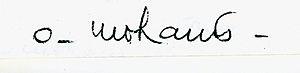
Signature du peintre algérien Abderrahmane_Ould Mohand
Abderrahmane Ould Mohand, né le 24 janvier 1960 à Alger, est un peintre algérien qui expose sous le nom de Mohand. Il est le frère de Slimane Ould Mohand, artiste peintre lui aussi.